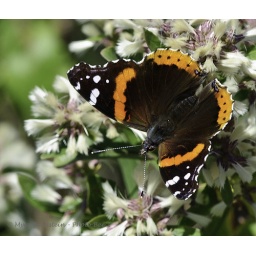
Many butterflies around the field today